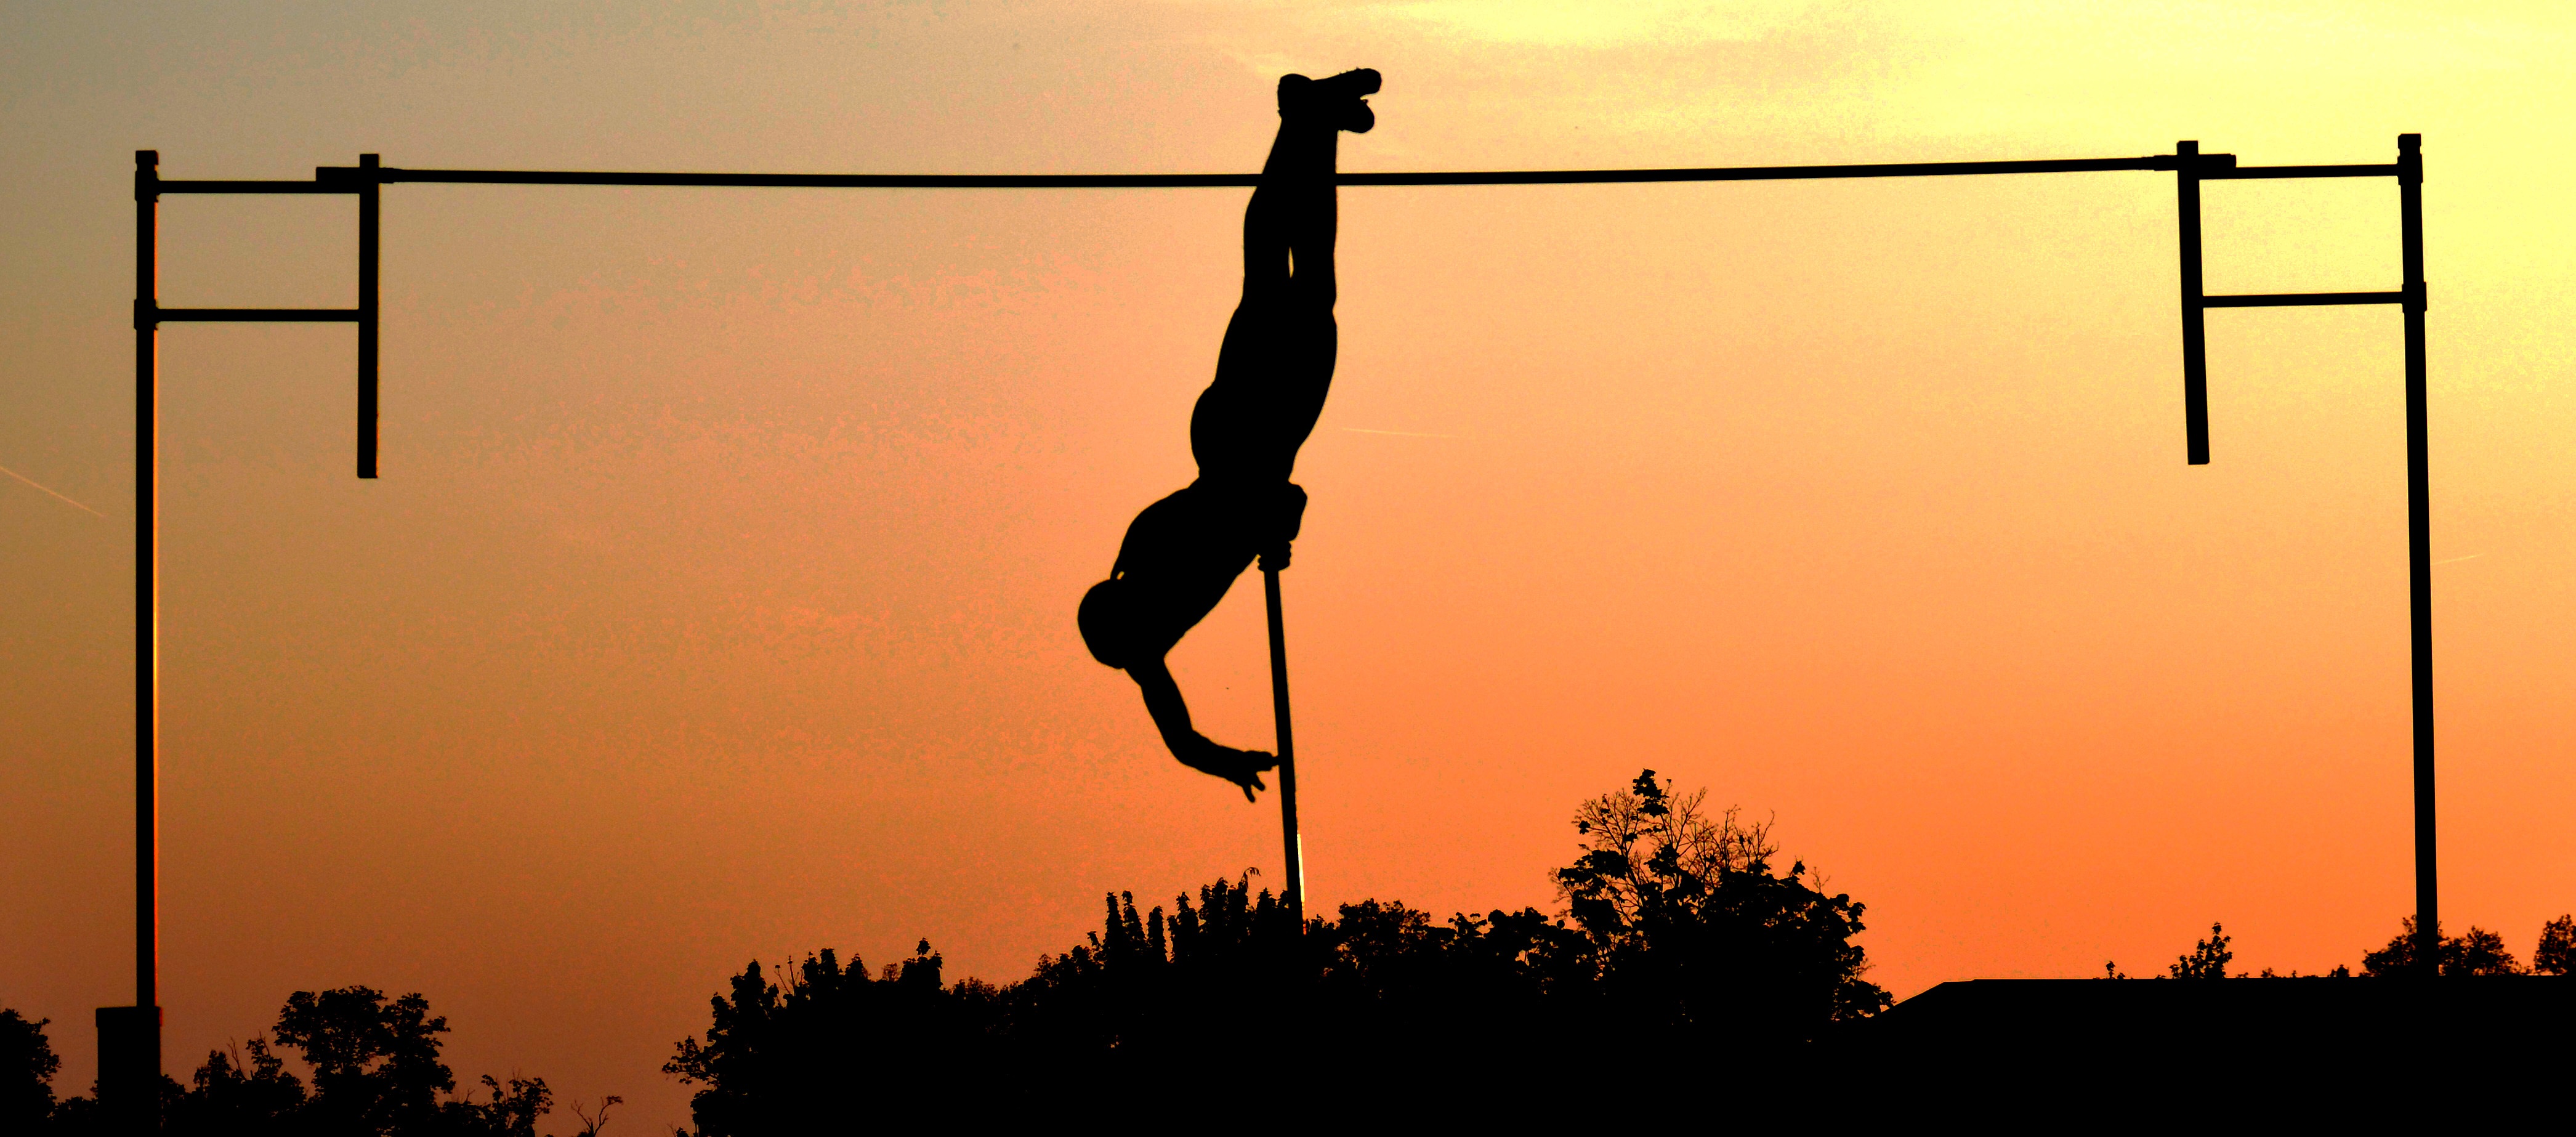
silhouette, sunset, dusk, evening, street light